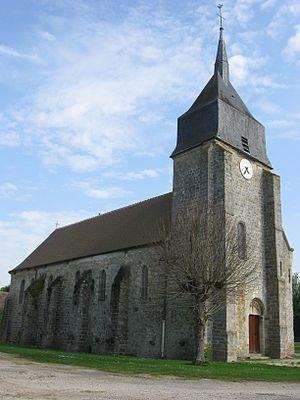
Église Saint-Laurent de La Tombe. (Seine-et-Marne, région Île-de-France).
La Tombe est une commune française située dans le département de Seine-et-Marne en région Île-de-France.